Central School of Art and Design

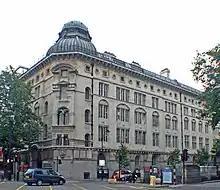
The Central School of Arts and Crafts, later Central School of Art and Design, in Southampton Row

The Central School of Art and Design was a school of fine and applied arts in London, England. It offered foundation and degree level courses. It was established in 1896 by the London County Council as the Central School of Arts and Crafts.